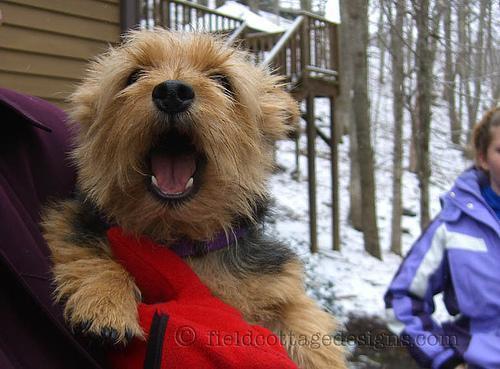
Norwich_terrier